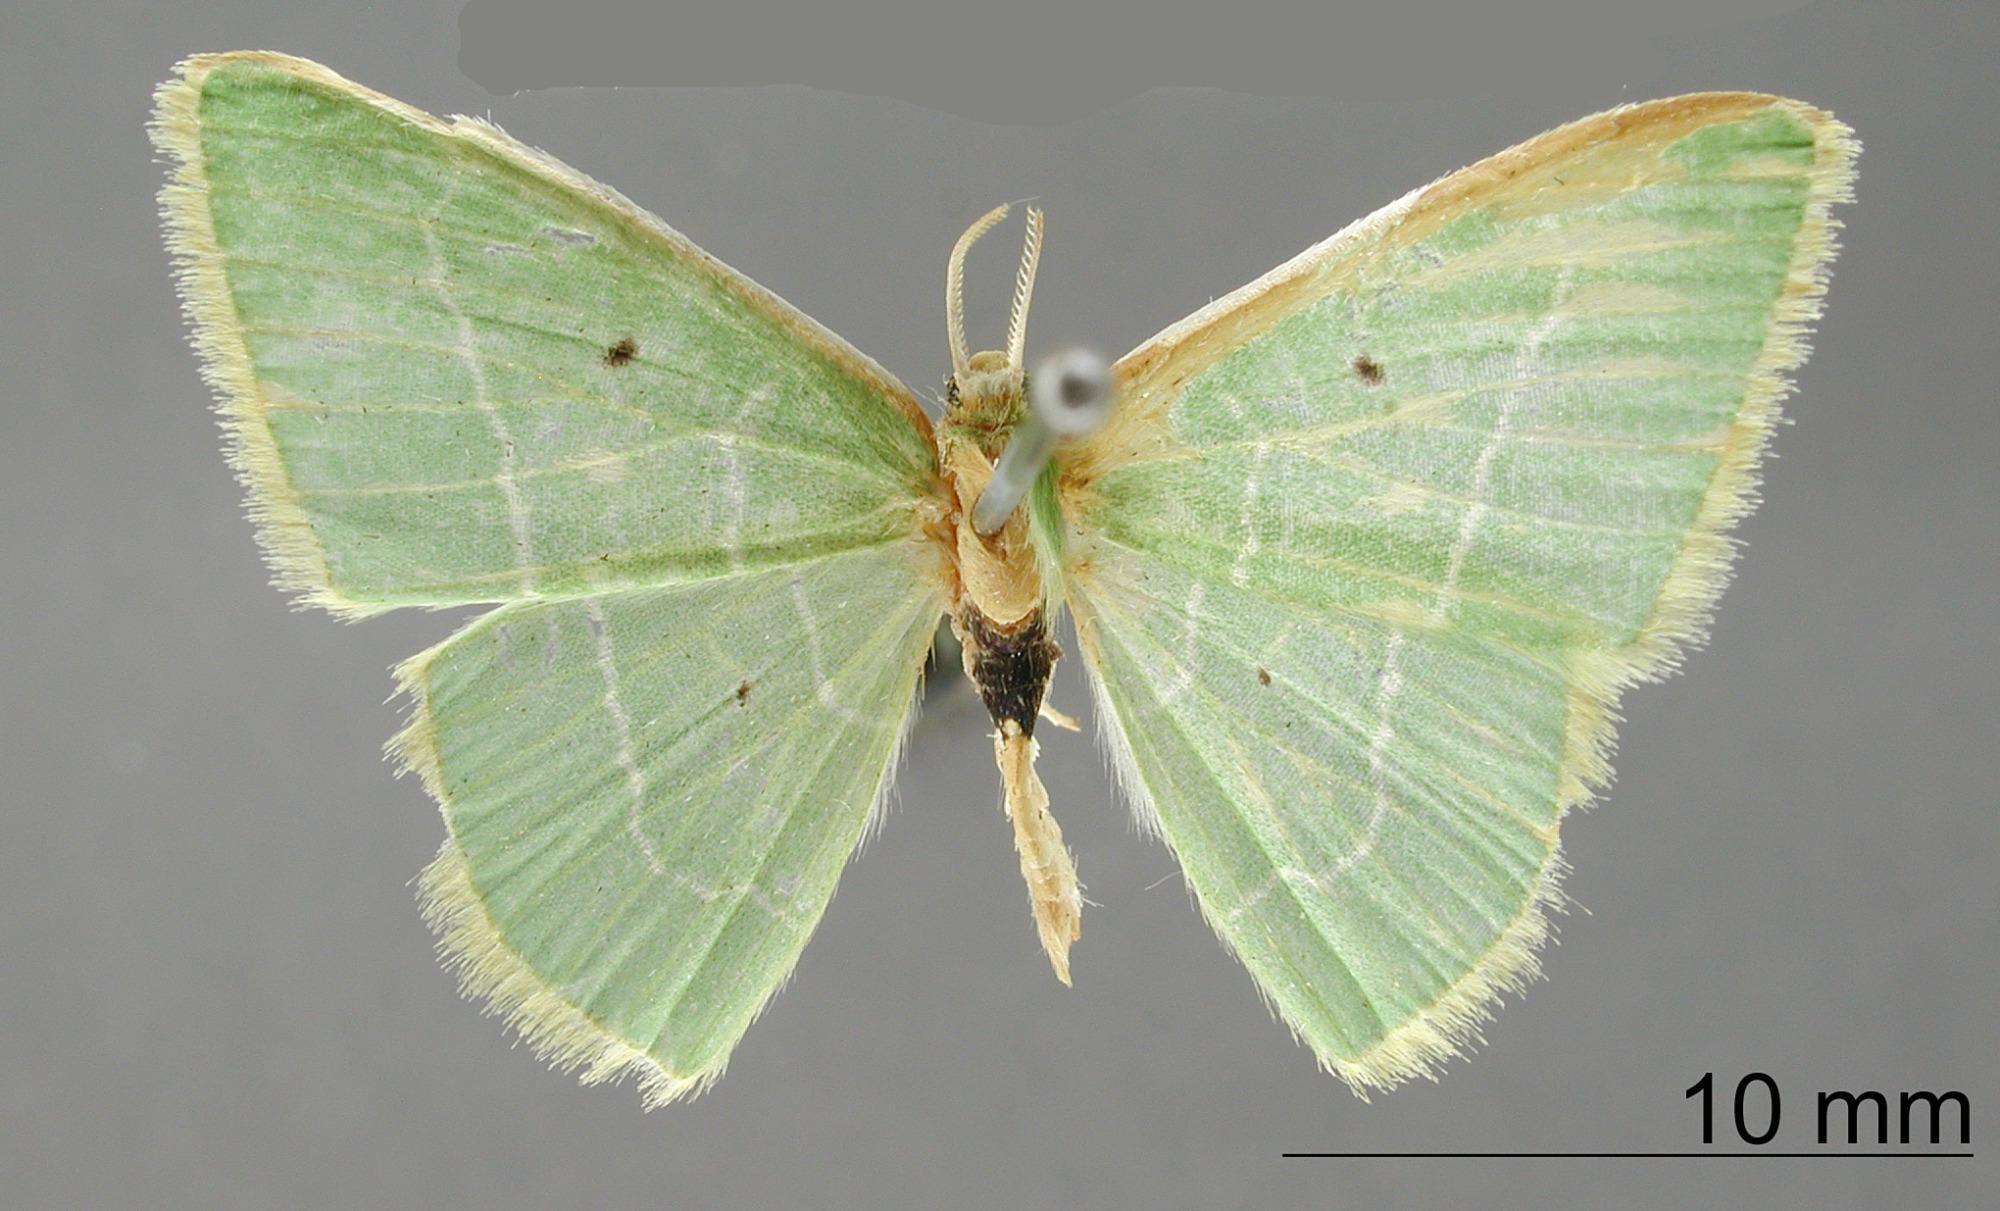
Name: Miantonota nigrisquama
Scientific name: Miantonota nigrisquama Dognin, 1904
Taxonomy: Animalia, Arthropoda, Insecta, Lepidoptera, Geometridae, Geometrinae
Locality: Santo Domingo, Carabaya, Cusco, Peru